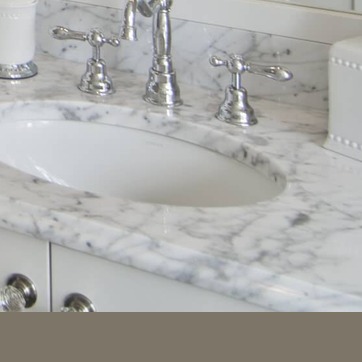
Material: ceramic